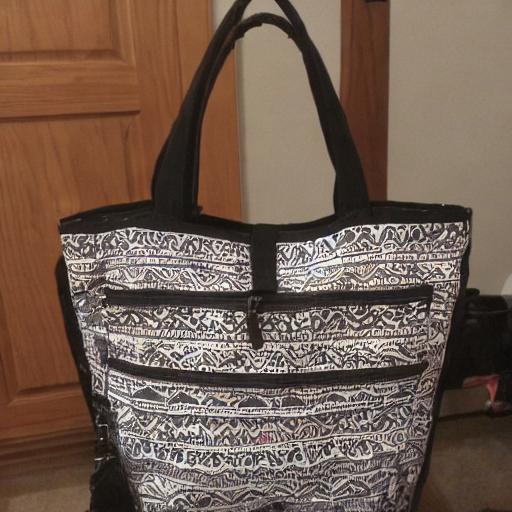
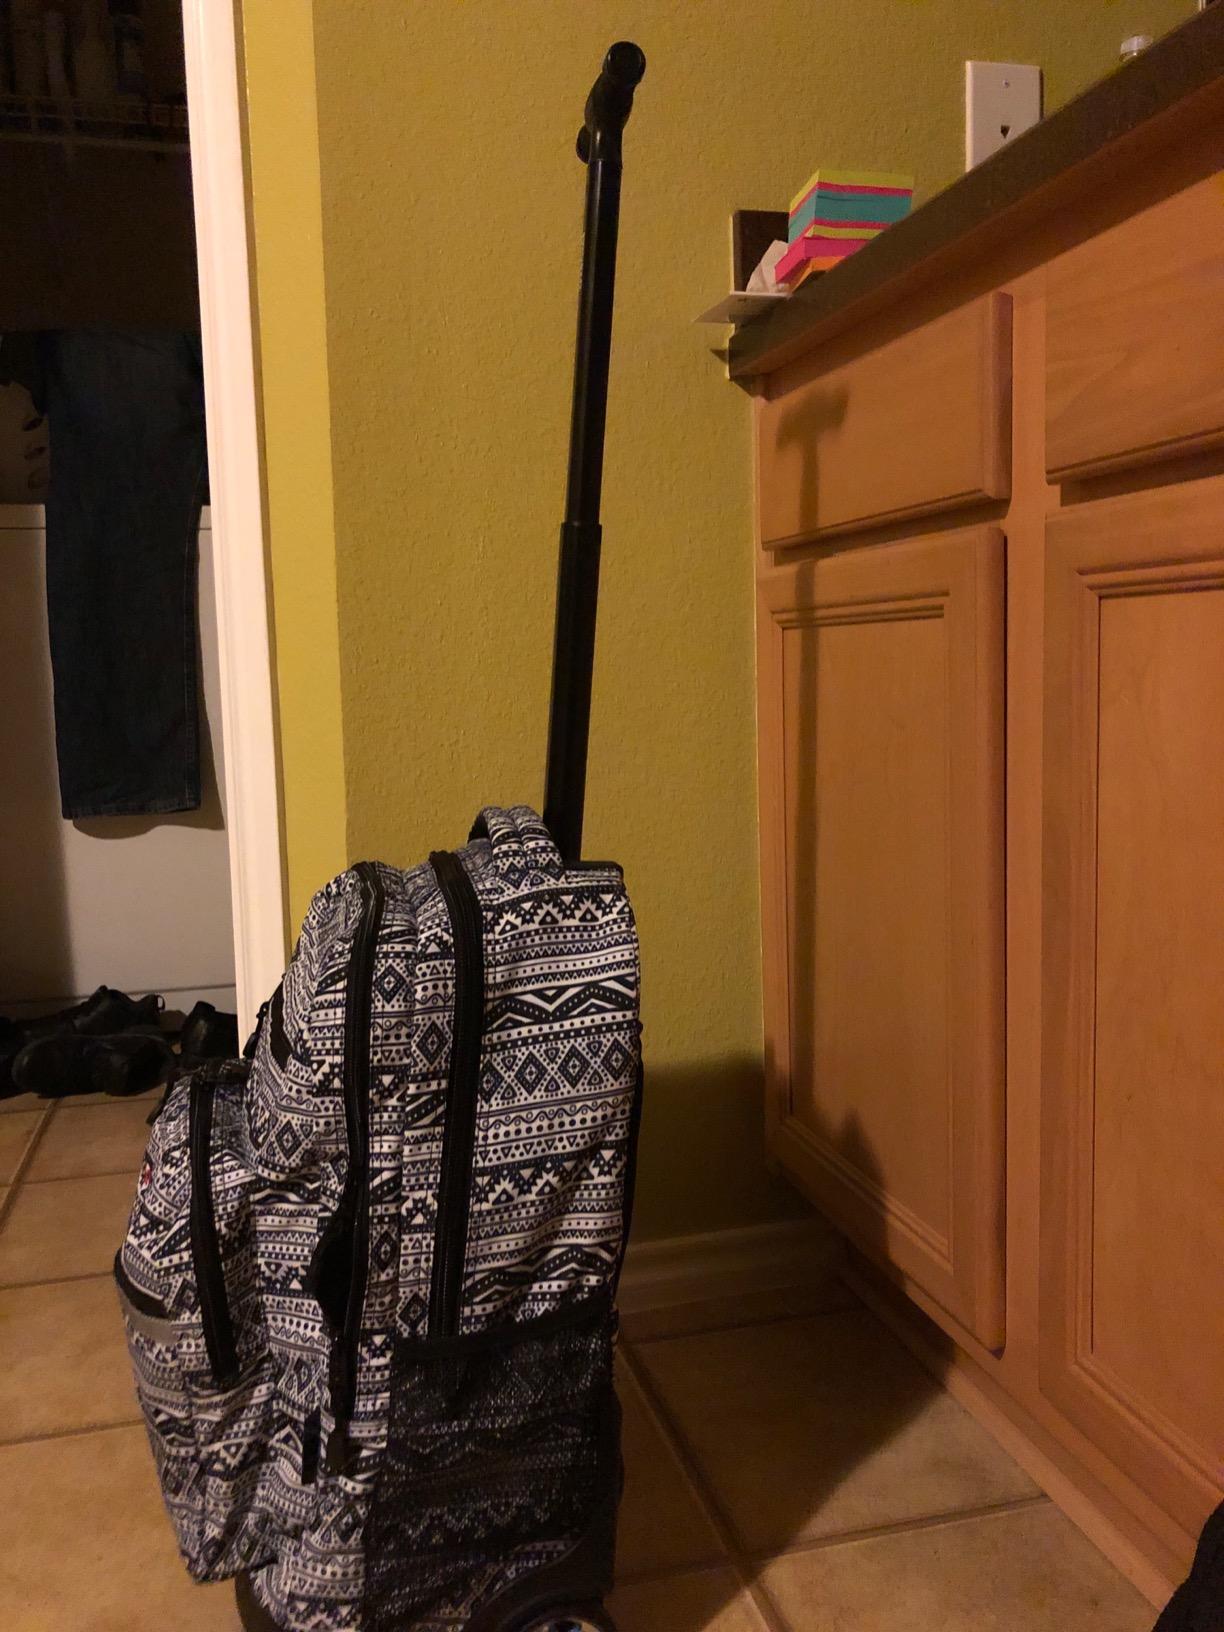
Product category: bag
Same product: no